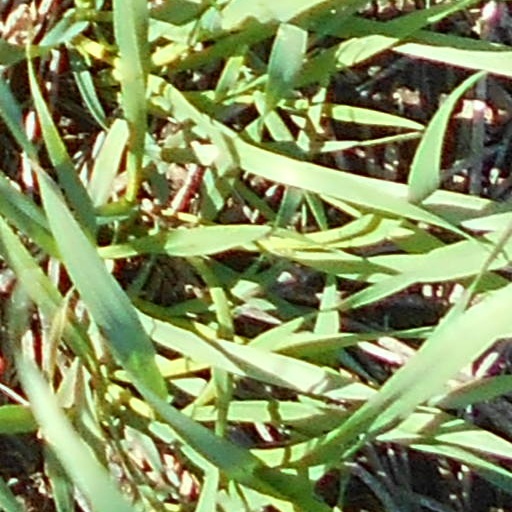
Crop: wheat